Company of Pikemen and Musketeers

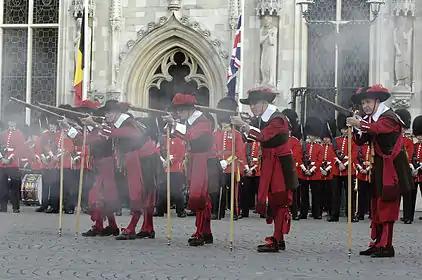
Musketeers giving fire in Bruges during celebrations to mark the 350th anniversary of the founding of the Grenadier Guards there in 1656

Only veteran members of the HAC who have proven efficient service in the HAC's Army Reserve regiment are eligible for membership. All join in the lowest rank, regardless of any previous military rank held.